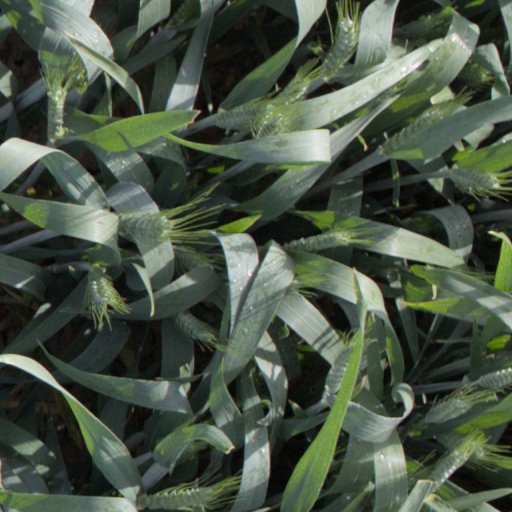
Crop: wheat